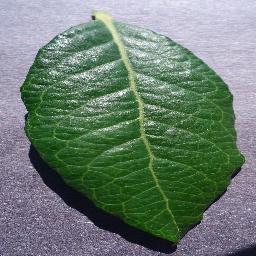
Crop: blueberry
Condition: healthy